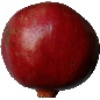
Label: pomegranate